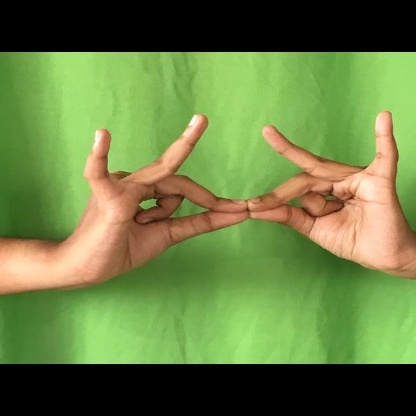
Mudra: Sakata